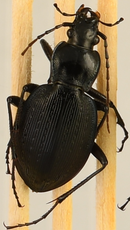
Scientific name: Carabus goryi
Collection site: Mountain Lake Biological Station NEON (MLBS), plot MLBS_009